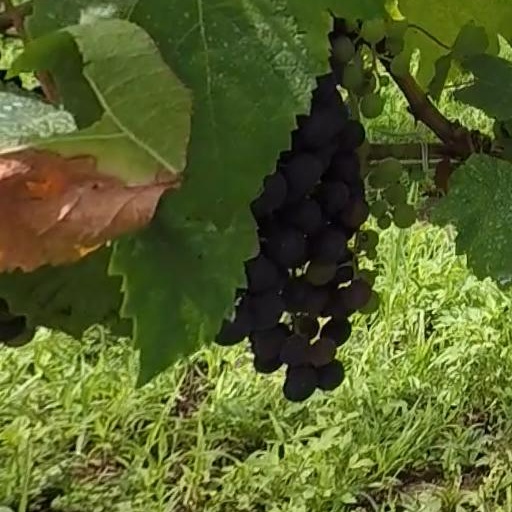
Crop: grape